October Horse

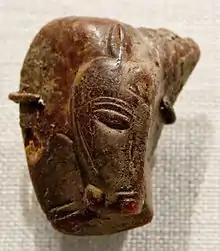
Horse head pendant in amber "(Italic, 5th century BC)"

The significance of the October Horse's head as a powerful trophy may be illuminated by the "caput acris equi", "head of a spirited ('sharp') horse," which Vergil says was uncovered by Dido and her colonists when they began the dig to found Carthage: "by this sign it was shown that the race "(gens)" would be distinguished in war and abound with the means of life." The 4th-century agricultural writer Palladius advised farmers to place the skull of a horse or ass on their land; the animals were not to be "virgin," because the purpose was to promote fertility. The practice may be related to the effigies known as "oscilla", figures or faces that Vergil says were hung from pine trees by mask-wearing Ausonian farmers of Trojan descent when they were sowing seed.